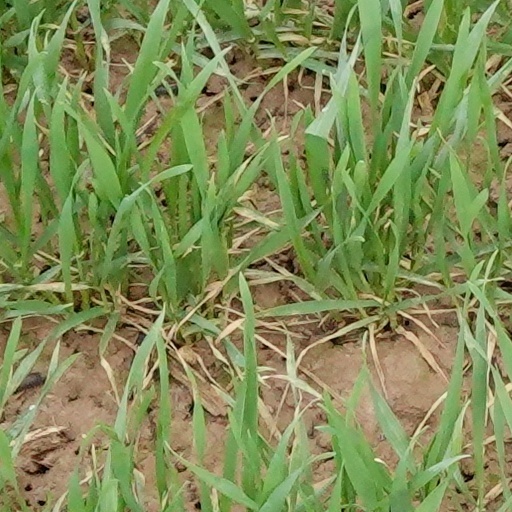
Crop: wheat